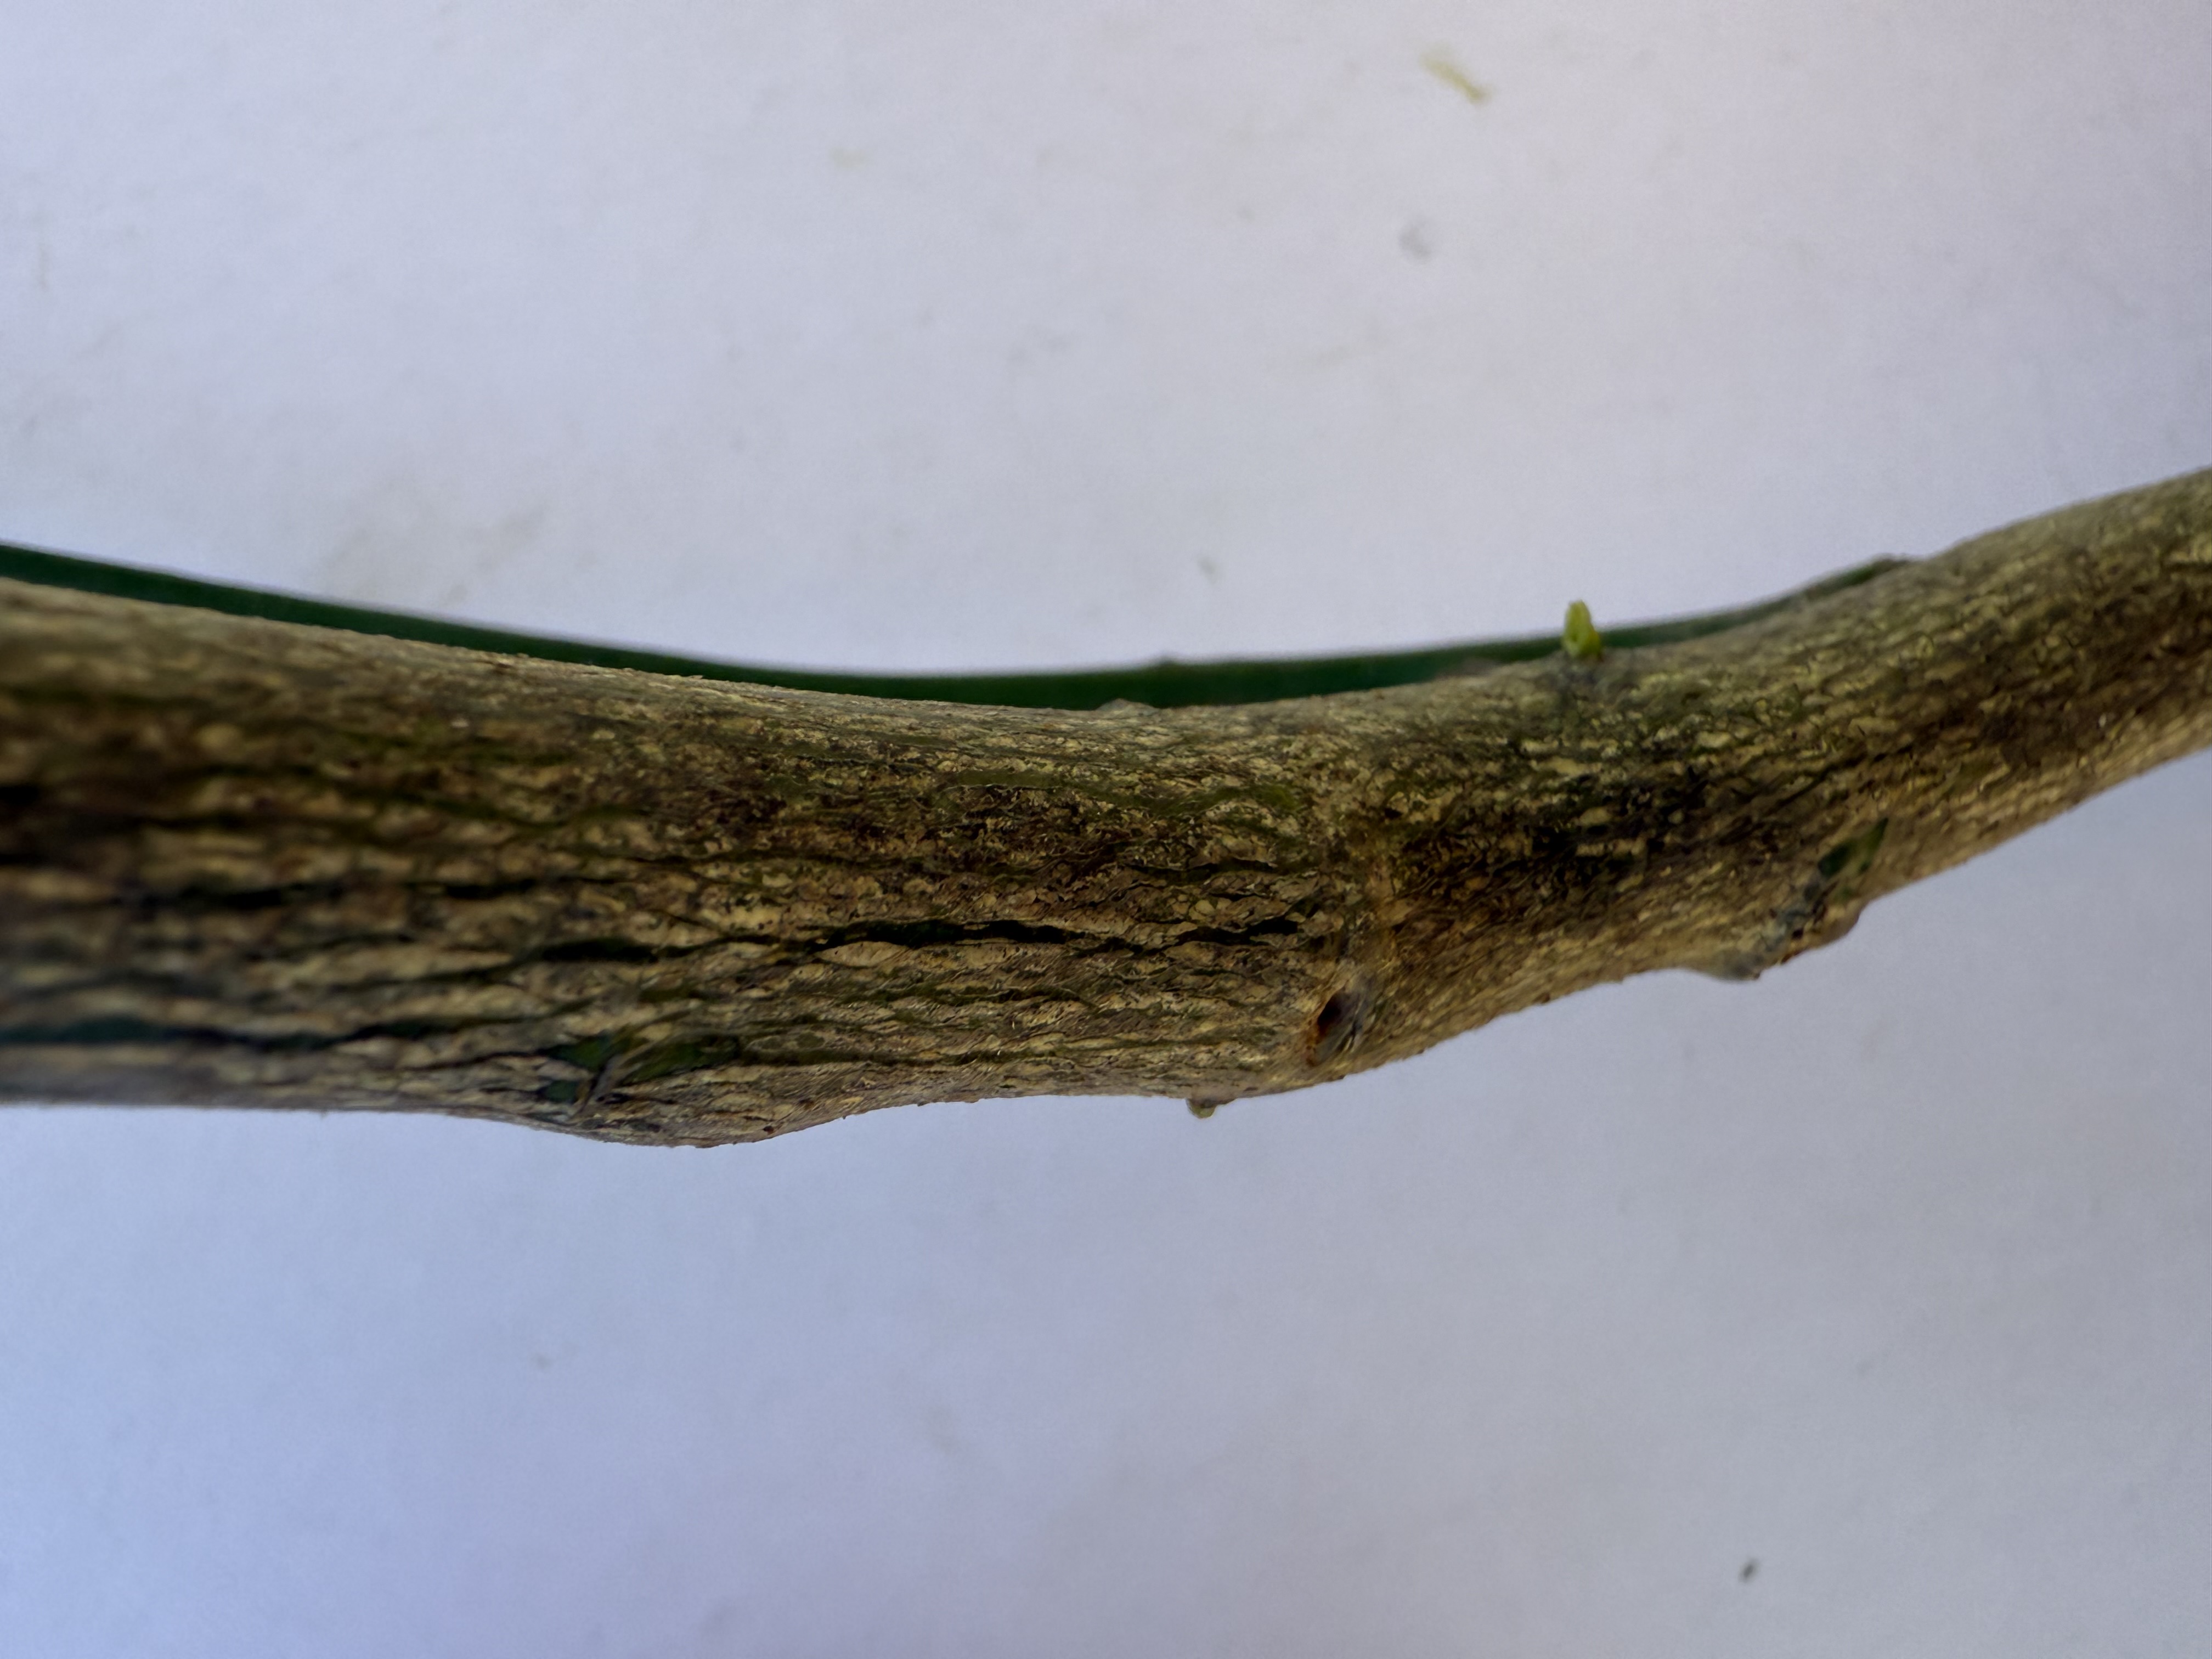
Variety: Lemon